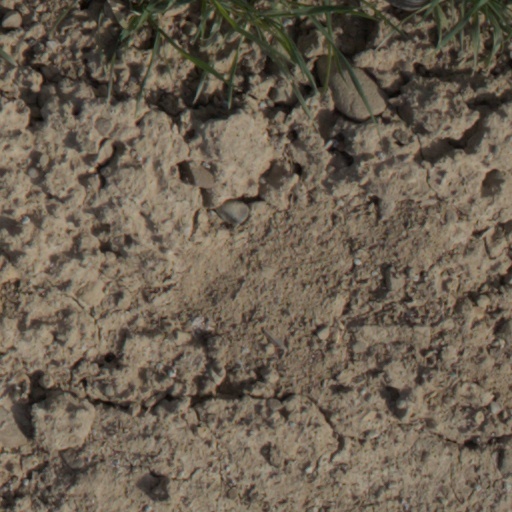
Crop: wheat